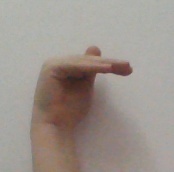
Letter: khaa